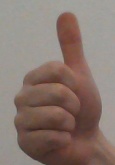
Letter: aleff